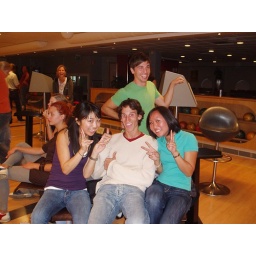
Vedran is in the back in the green shirt (Switzerland) and Blaise is in between Danielle and I (he's from France)